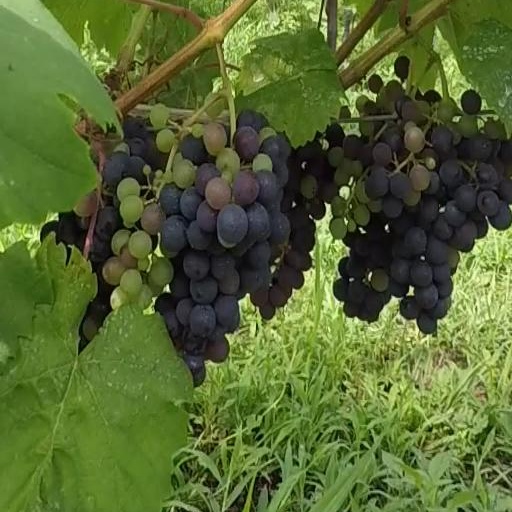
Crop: grape